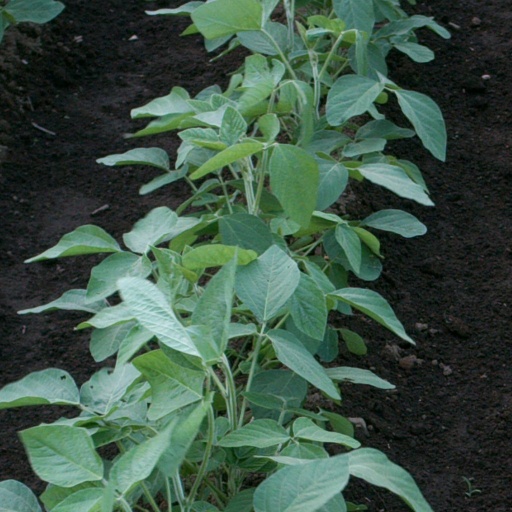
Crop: soybean